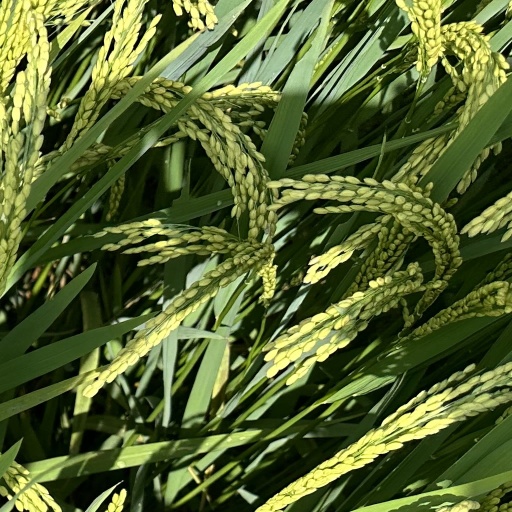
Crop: rice